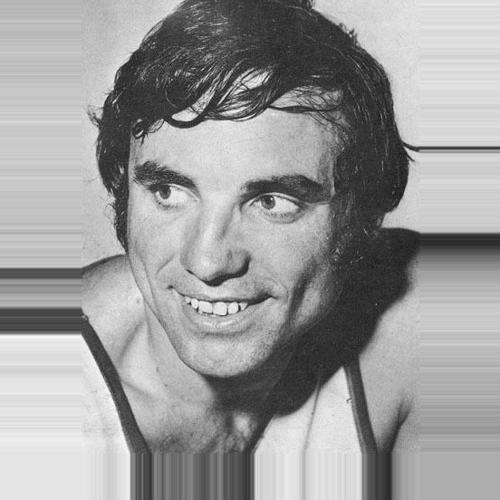
Age: 33